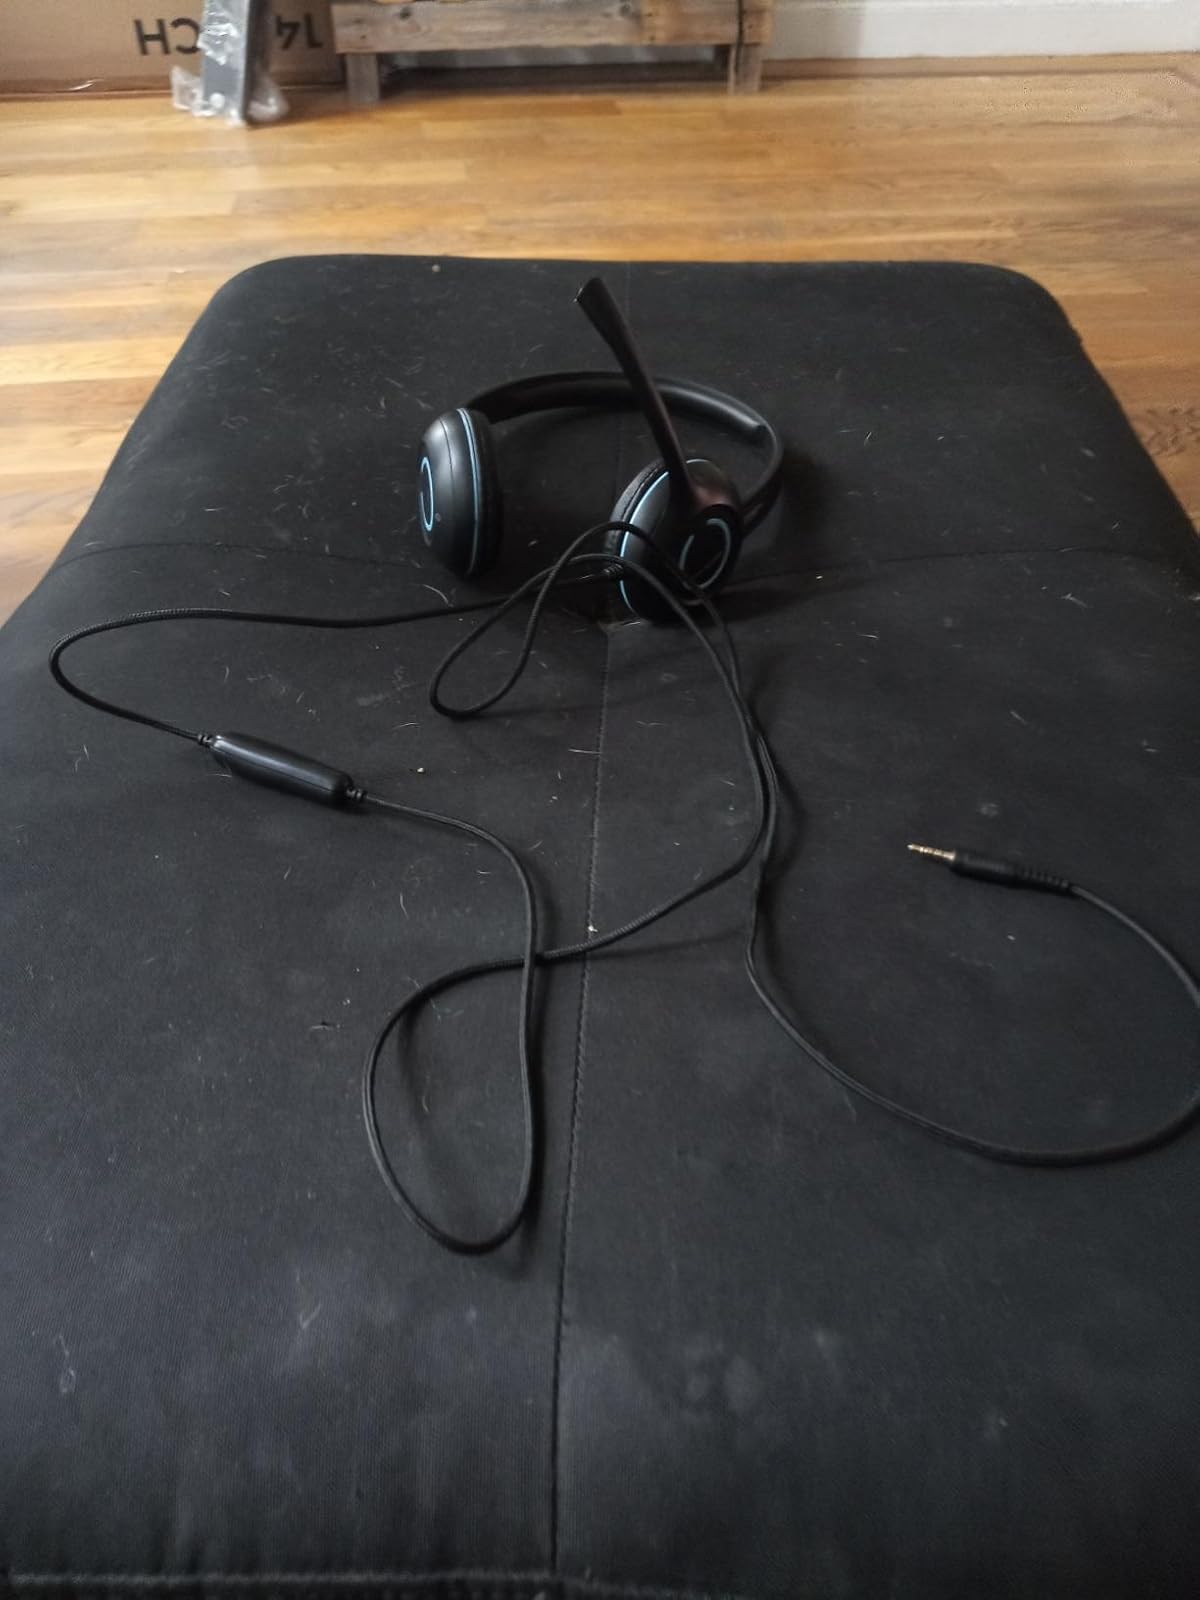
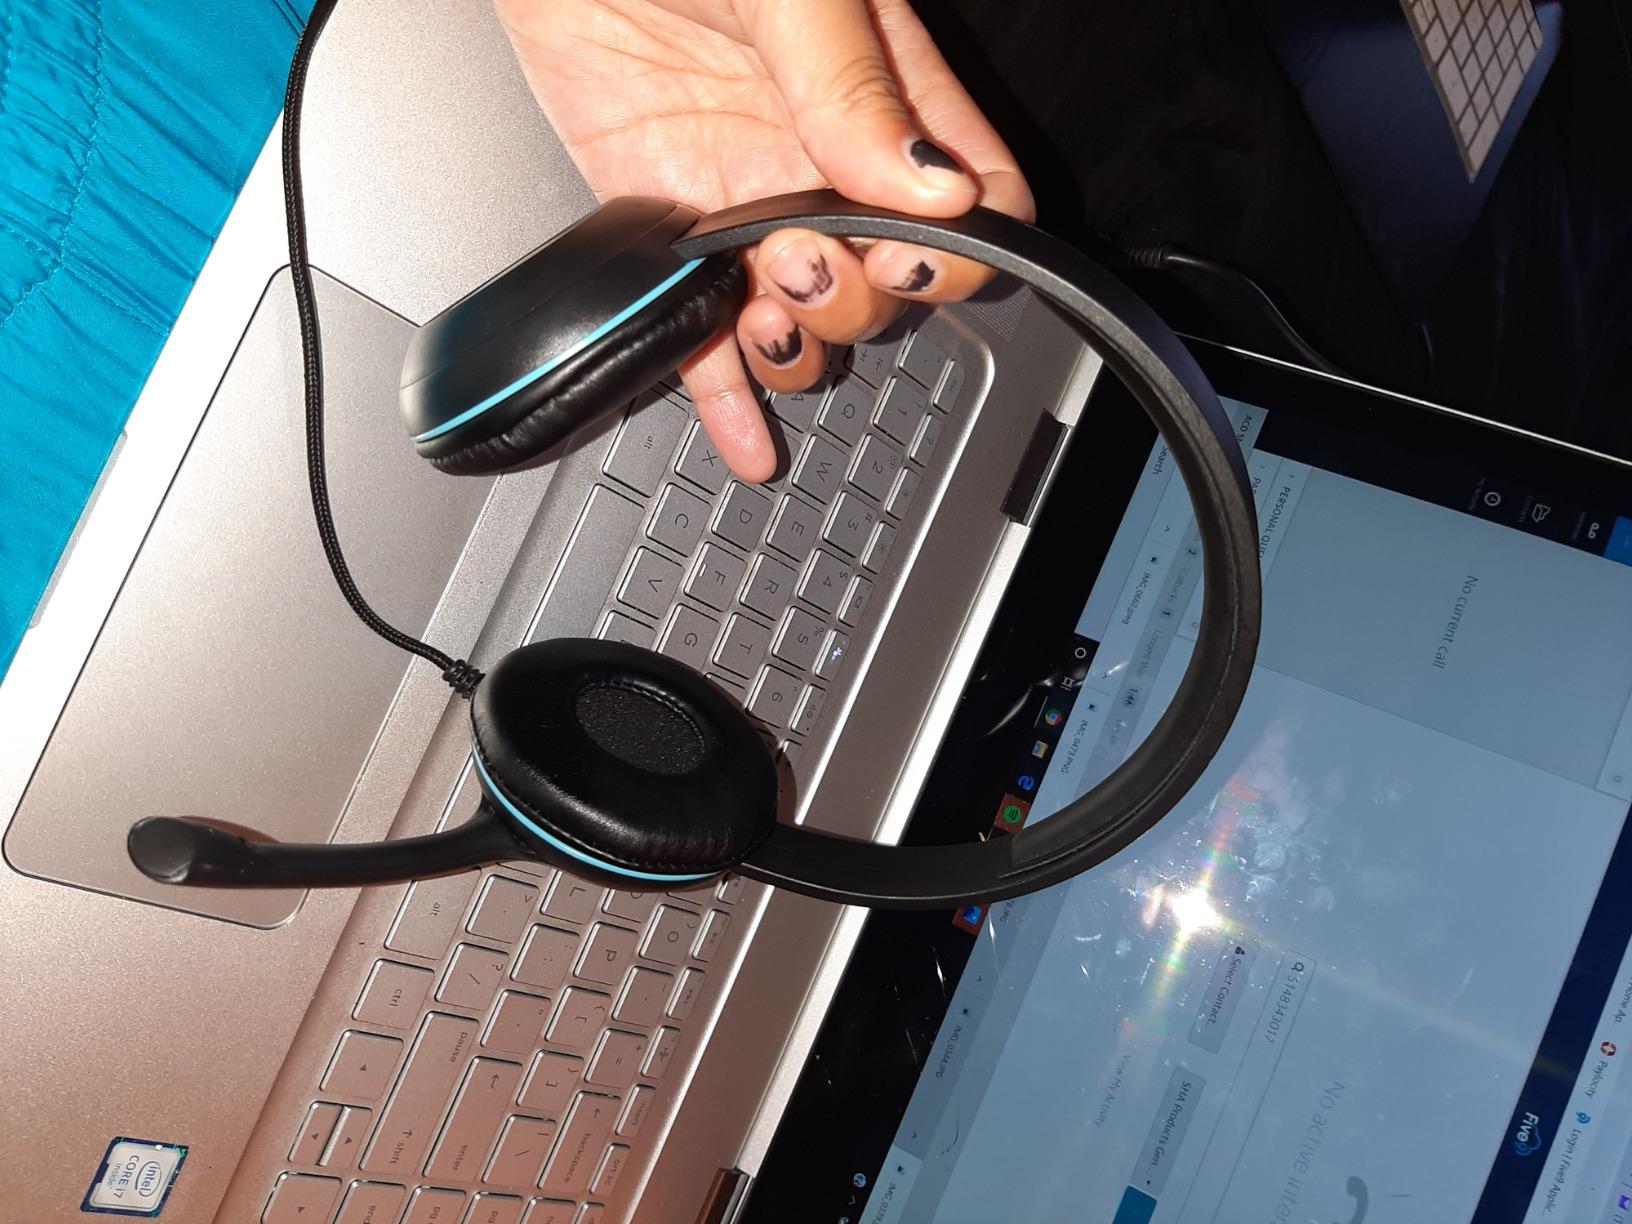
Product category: headphones
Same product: yes